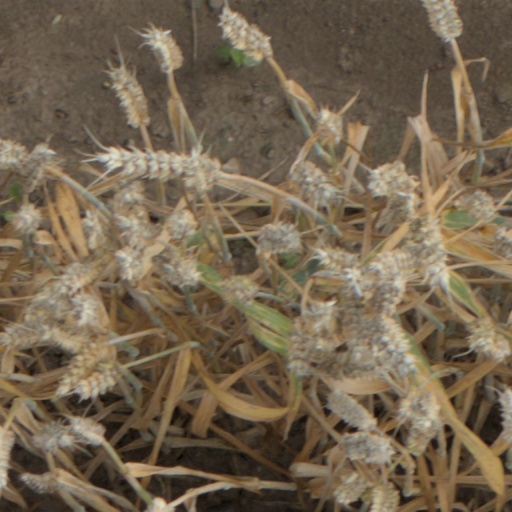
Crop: wheat